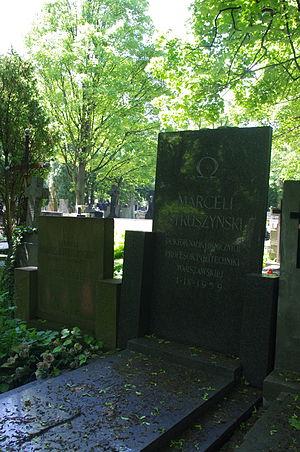
Marceli Struszyński, né le 16 janvier 1880 à Winnica et mort le 1ᵉʳ septembre 1959 à Varsovie, était un chimiste polonais et professeur de l'École polytechnique de Varsovie de 1938 à 1939 et de 1945 à 1959.